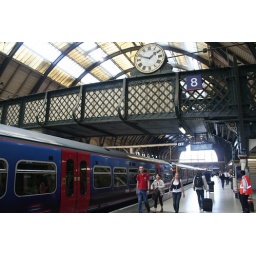
you may notice the click and the bridge looking familiar from the train station in the first harry potter flick